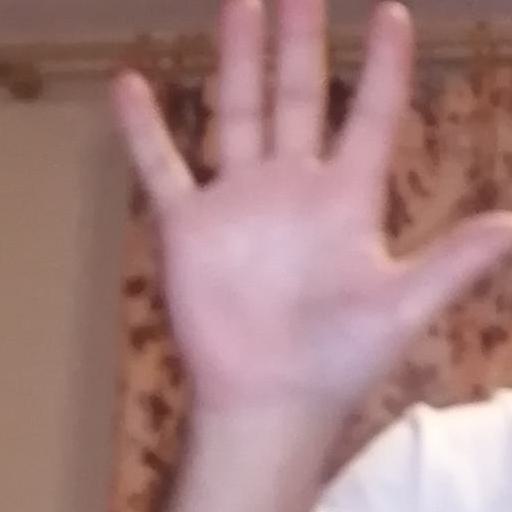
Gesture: palm